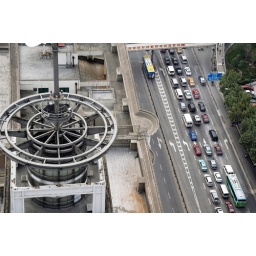
look the Street and cars from a roof near shanghai railwaystation.by 2006/10/11 14:42